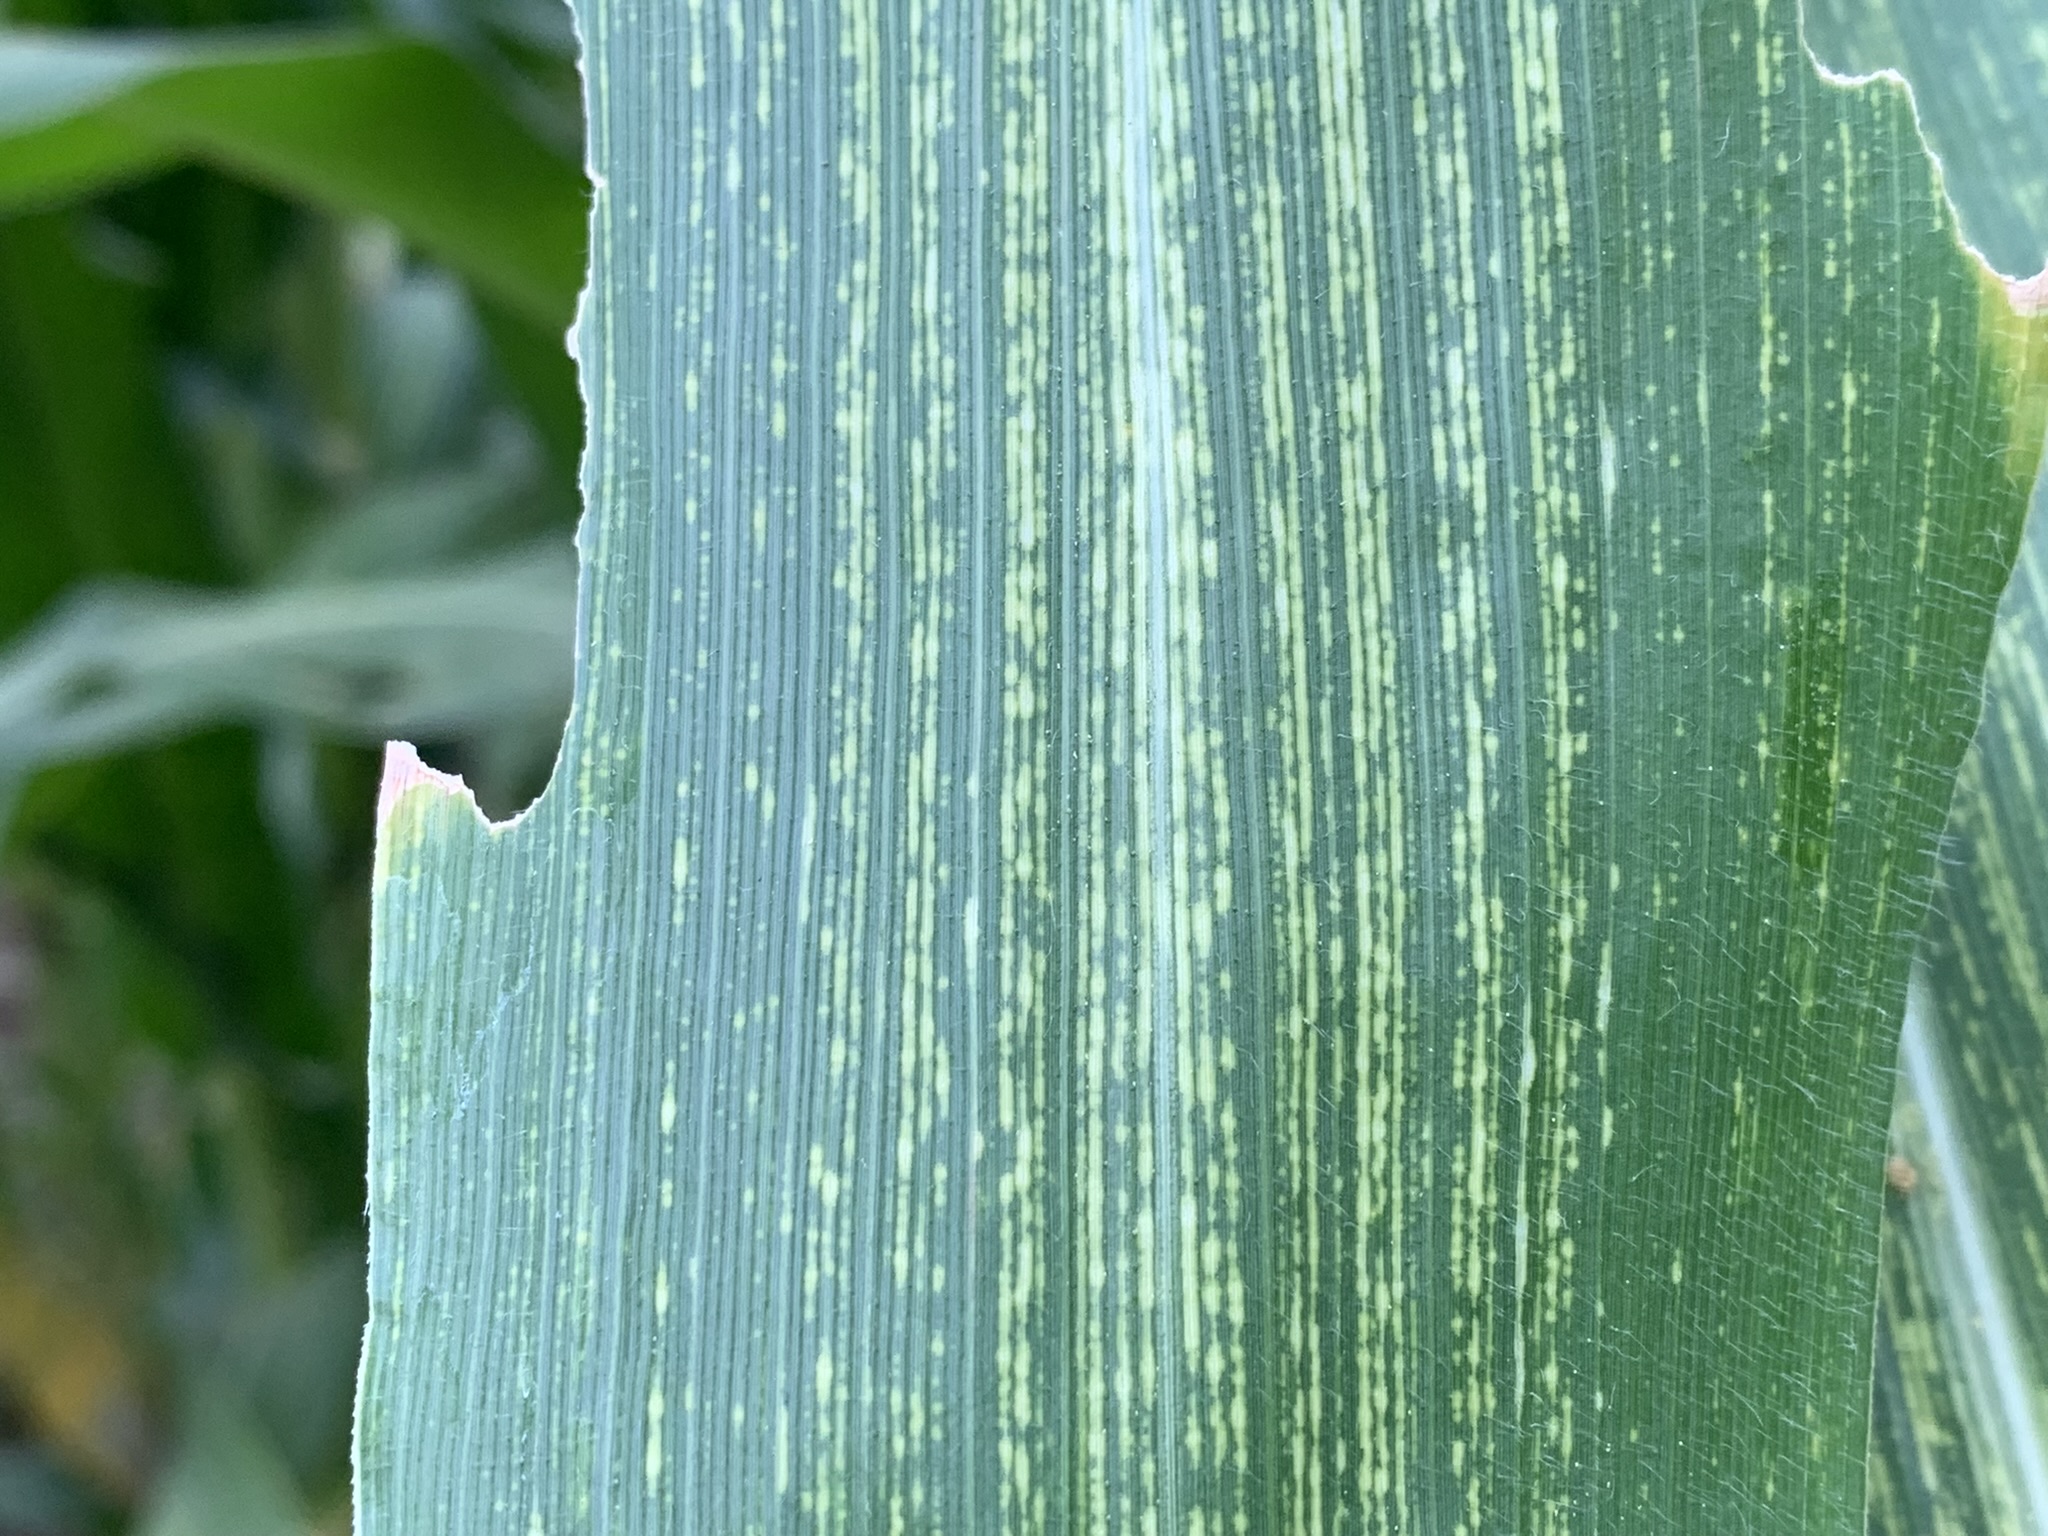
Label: MSV